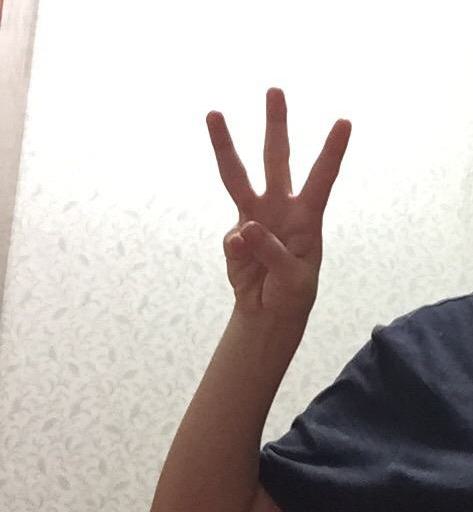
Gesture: three